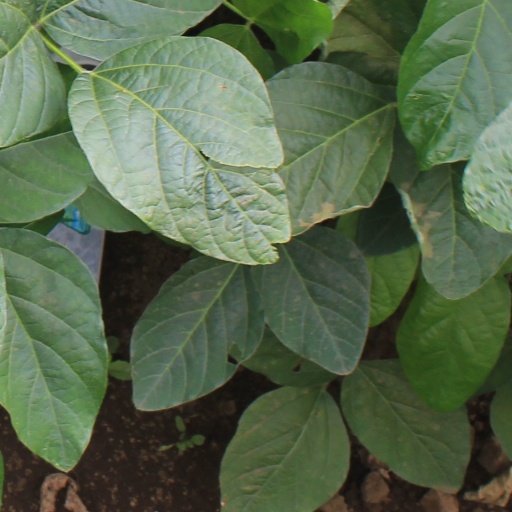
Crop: soybean